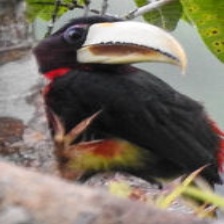
Species: IVORY BILLED ARACARI
Scientific name: PTEROGLOSSUS AZARA
ImageNet parent category: toucan